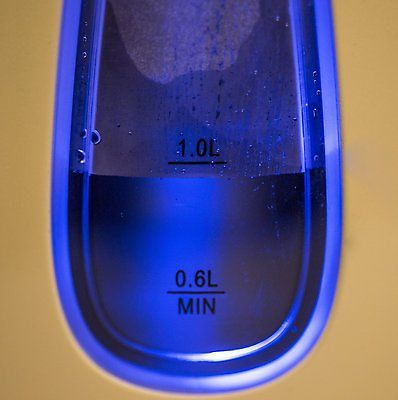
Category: kettle